Great Ponton

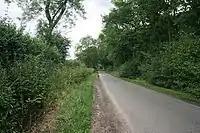
Looking east along Ponton Road near Boothby Pagnell, with Bassingthorpe New Plantation to the right

Nearby villages include Stoke Rochford, Stroxton and Little Ponton. To the north is the parish of Little Ponton and Stroxton, and the parish boundary crosses the A1 at south of the electricity pylons, opposite Gibbet Hill, to the west. Due east, it crosses Ermine Street (B6403) south of Ponton Park Wood. It meets Boothby Pagnell west of Boothby Great Wood, and the boundary skirts the wood's western edge. East of Ponton Great Wood, on the road to Boothby Pagnell, it meets Bitchfield and Bassingthorpe, with the boundary following the road westwards, to the north of Bassingthorpe New Plantation.